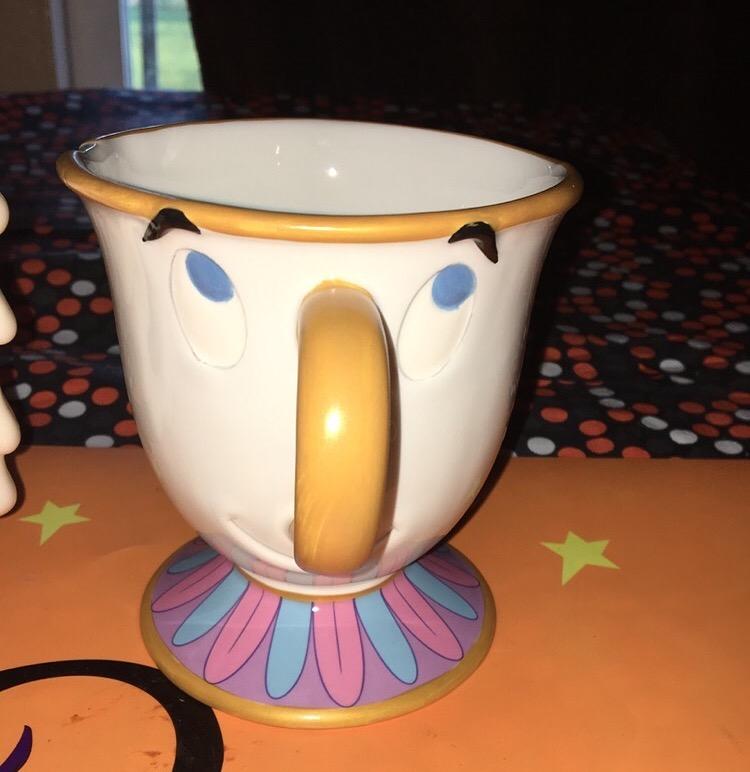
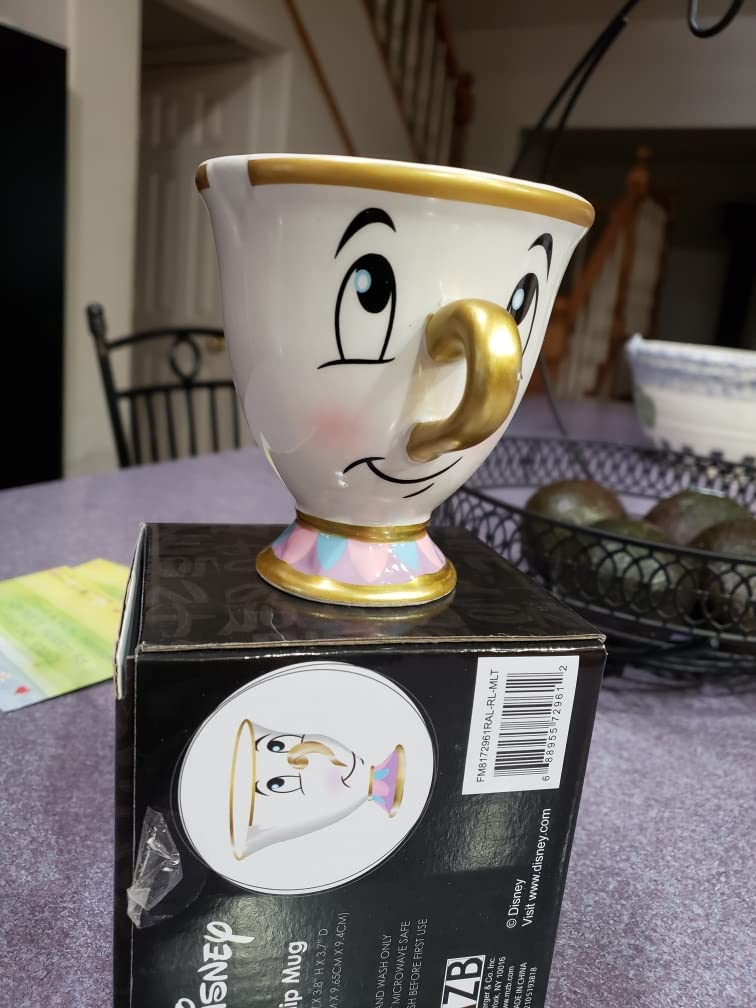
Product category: items_mug
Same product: no